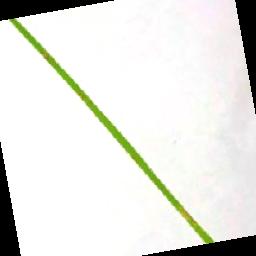
Label: Rice___Leaf_Blast